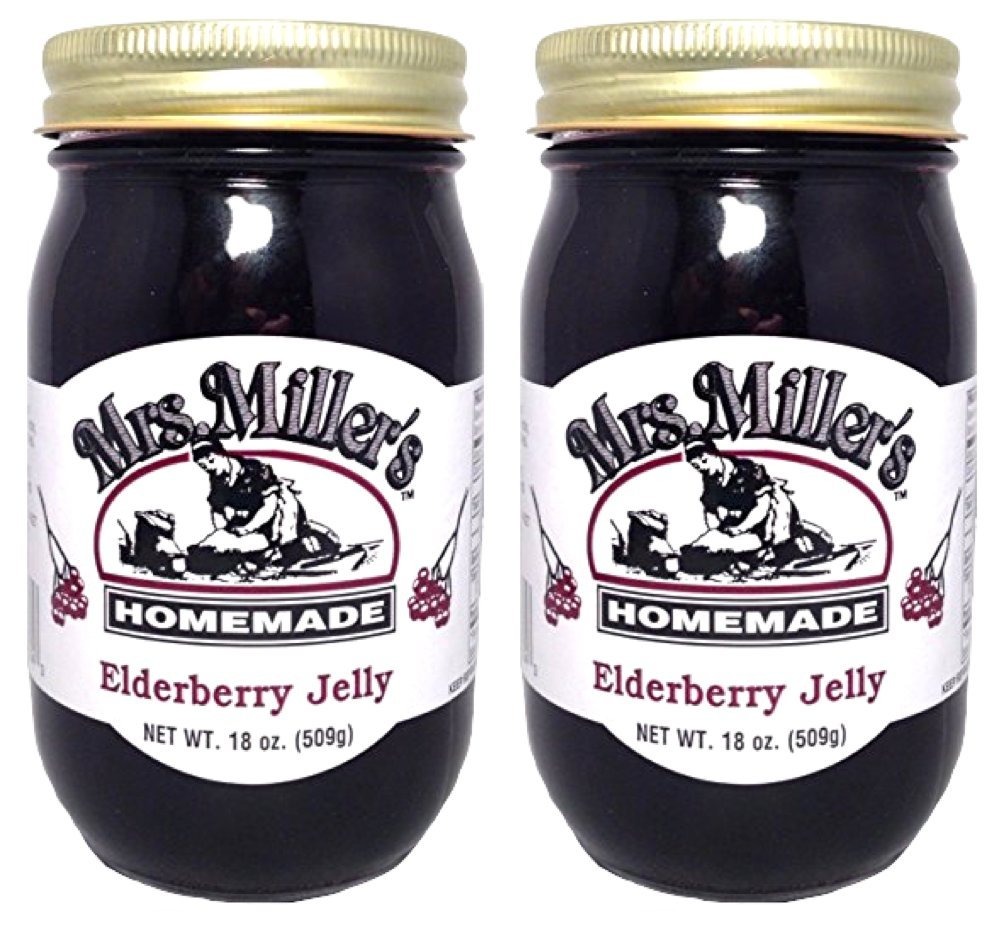
Item Name: HUGE 18 oz Mrs. Miller's Elderberry Jelly - Pack of 2 - Amish and Homemade!
Product Description: 18 oz Mrs. Miller's Elderberry Jelly. Pack of 2.
Value: 36.0
Unit: Ounce

Price: 18.03